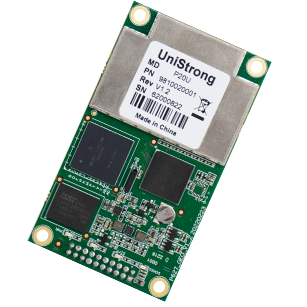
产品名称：小尺寸高精度定位板卡-P20U
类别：板卡
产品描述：该产品可应用于定位等领域。具备支持GNSS卫星信号接收、支持北斗三号、精密单点定位等主要功能。具有全星座全频点、小尺寸等产品特点。